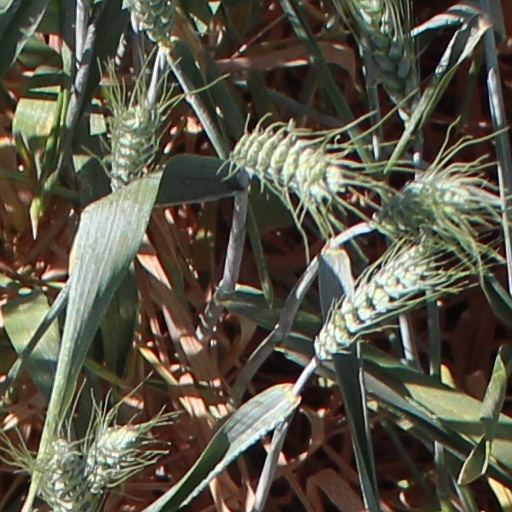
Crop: wheat